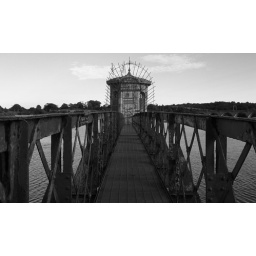
Water tower on Waulkmill Reservoir.Not shot in B&amp;amp;W but changed with windows to see the effect.